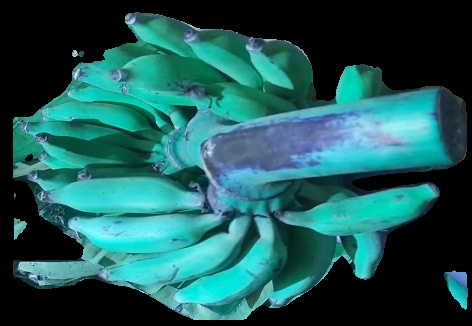
Variety: elakki-bale
Grade: grade3